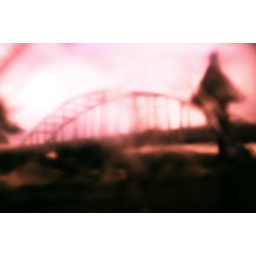
The De Meernbrug over the Amsterdam-Rijnkanaal distorted by a plastic bottle that I found.